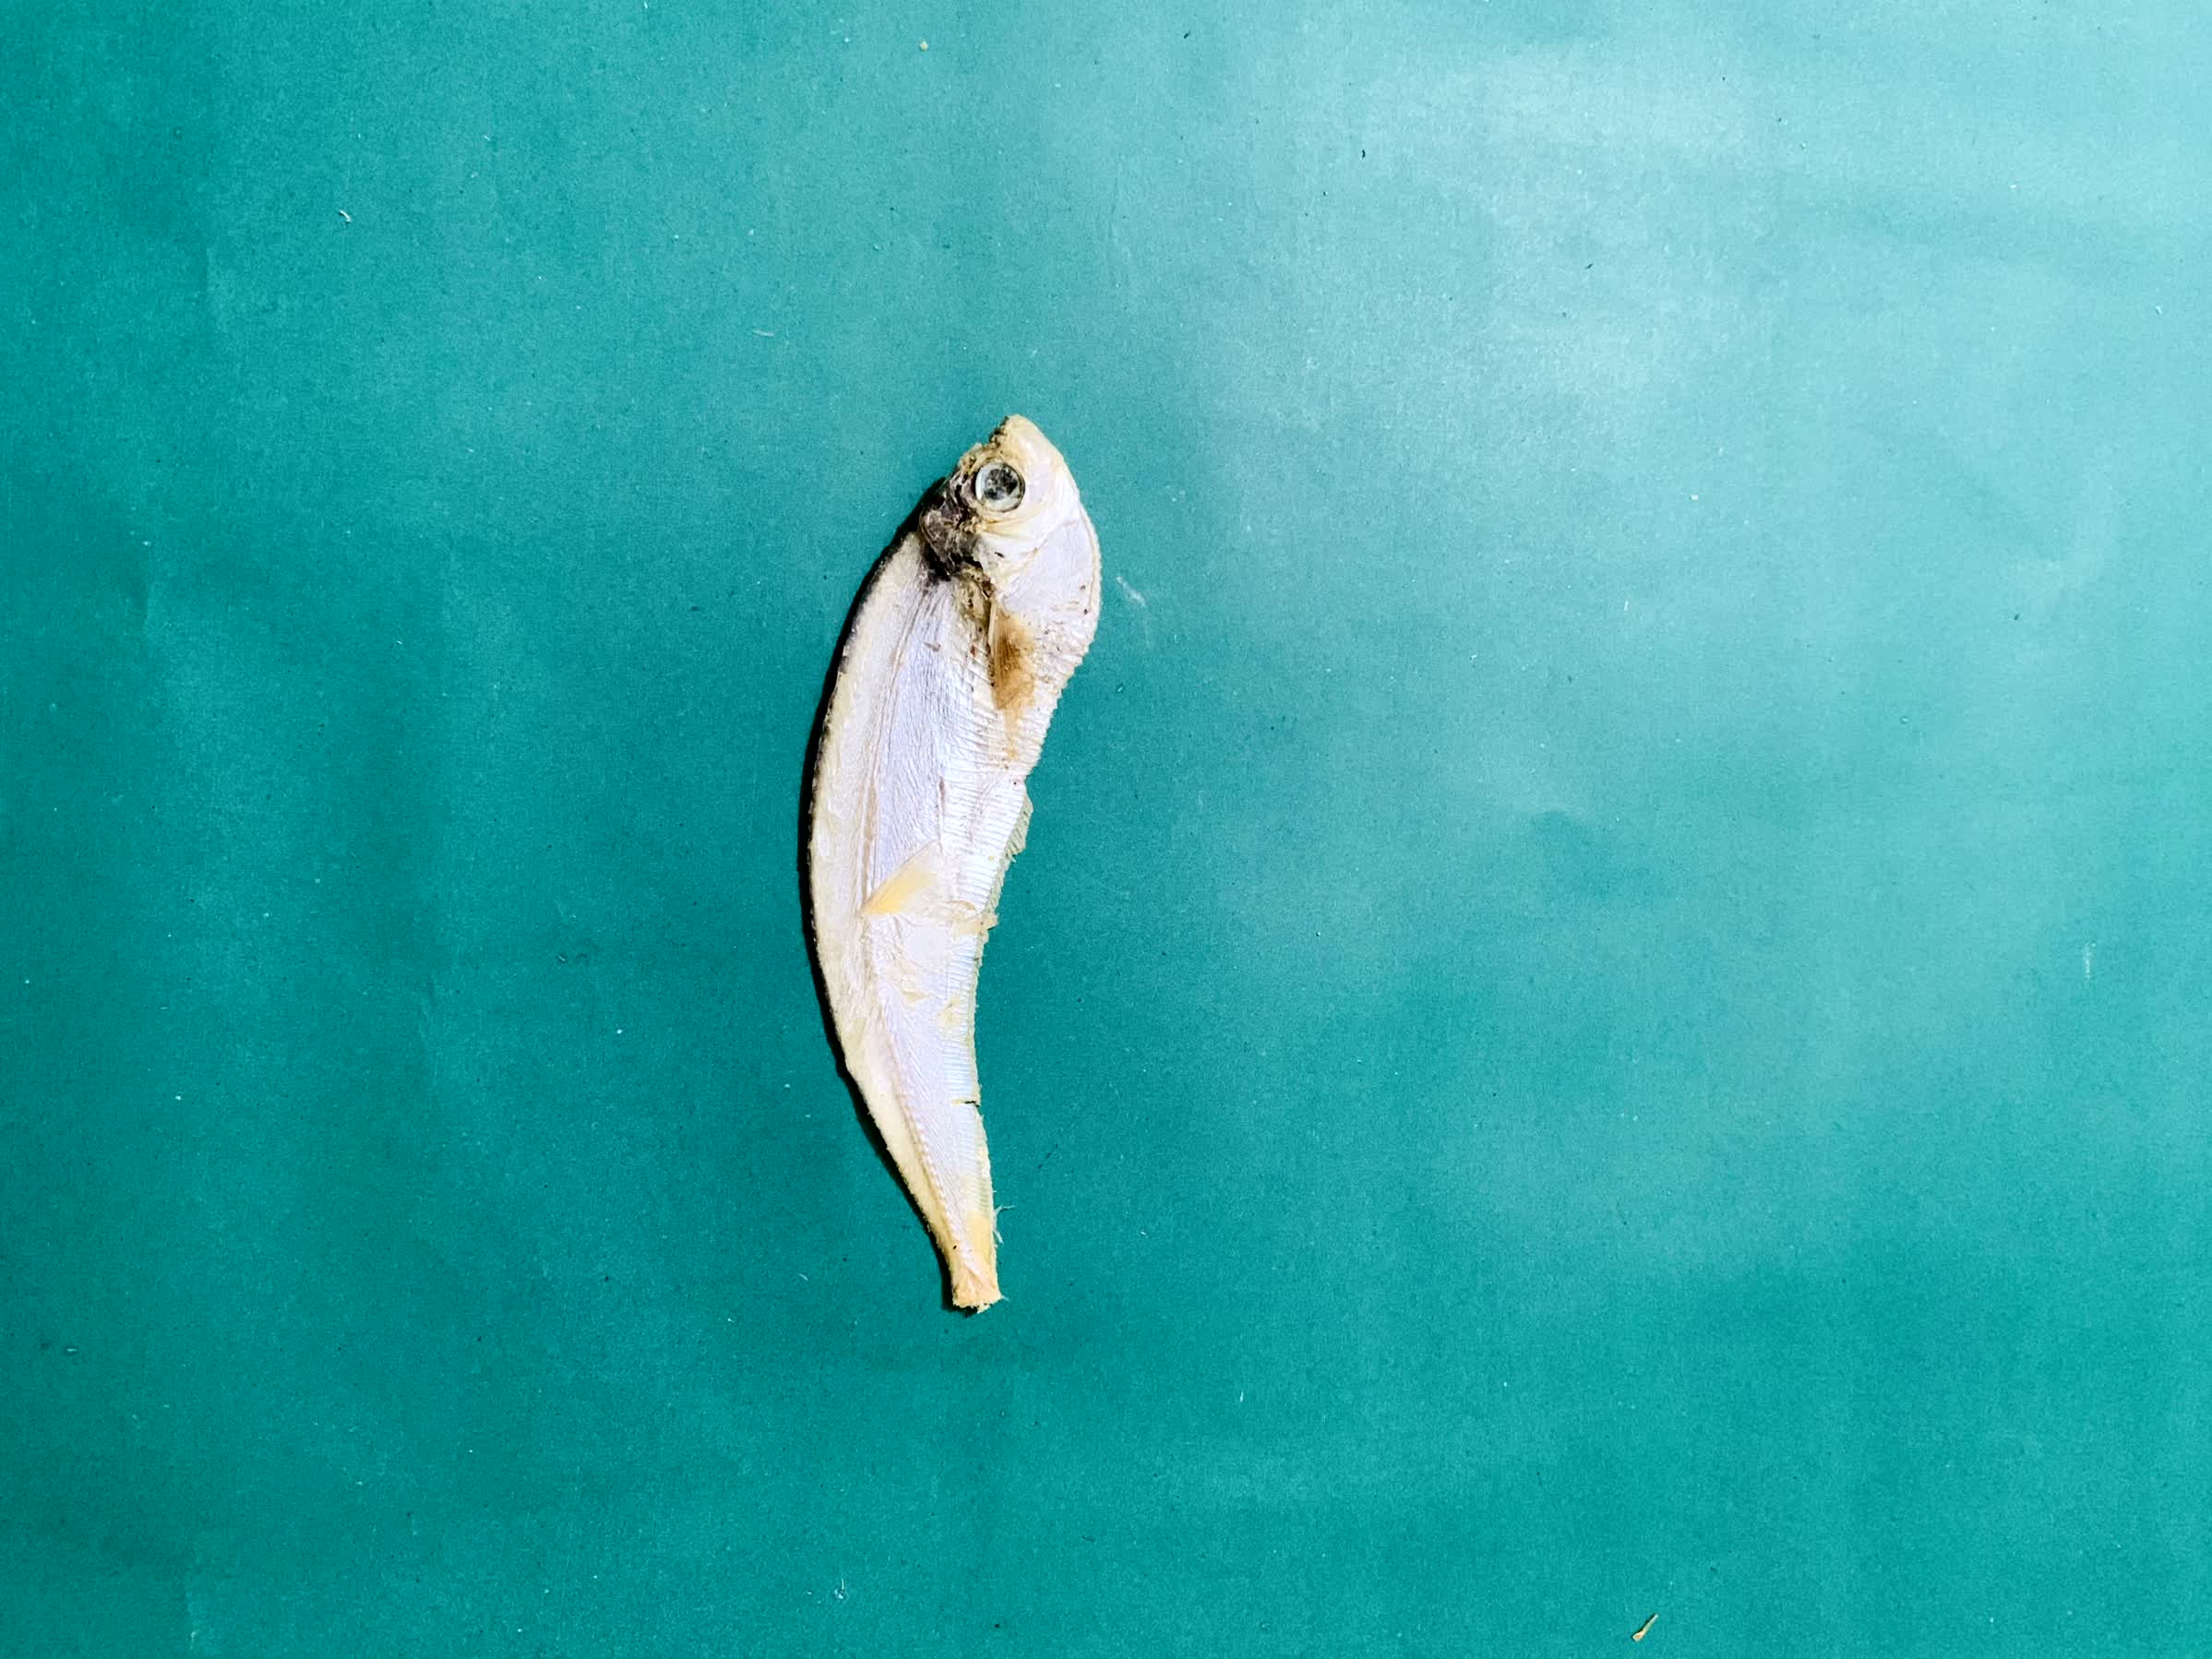
Species: Shukna Feuwa